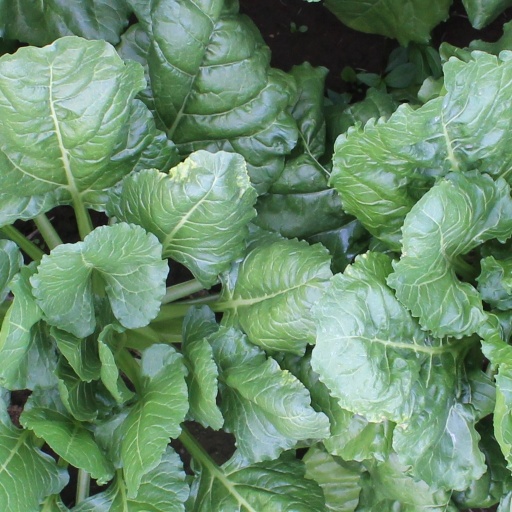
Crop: sugar beet